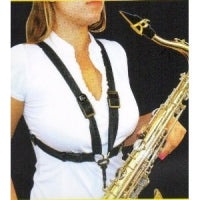
BG France Harness Straps XL Female with Metal Snap Hook - S44MSH Black
The BG France Sax Harness distributes keeps the weight of the instrument onto the player's shoulders rather than their neck. Allows the player to play more comfortably and comes with a metal snap hook to attach to the instrument
Brand: BG France
Category: Arts & Entertainment > Hobbies & Creative Arts > Musical Instrument & Orchestra Accessories > Woodwind Instrument Accessories > Saxophone Accessories